Yobidashi

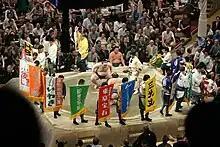
The (advertising) banners before a match

Another recognisable task of the is parading the (advertising) banners around the ring before particular match-ups between popular wrestlers, which are often sponsored by companies. The are responsible for banging the drum at different times of the day. Originally, these different times were used to convey different messages to spectators outside the arena. The first drum sound is the , played during the 15 days of the tournaments, for 30 minutes from 8am to announce the opening of a day of matches. At the end of the day, immediately after the (bow-twirling) ceremony, the is played to invite spectators leaving the arena to disperse. Before the Second World War, the took part in the tours separately and by (clan), therefore the method used to beat the drum was different and these variations are traditionally preserved today, even if all now take part in the tours equally. High-ranking finally accompany -ranked wrestlers in their ring-entering ceremonies by sounding their , an instrument consisting of two pieces of cherry wood tied together with a cord.